Salisbury Mall (Maryland)

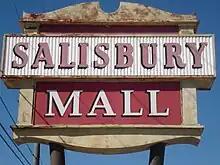
Salisbury Mall sign

The mall deteriorated rapidly; the original west wing caught fire due to an electrical short in 2000, and some parts of the building were condemned.